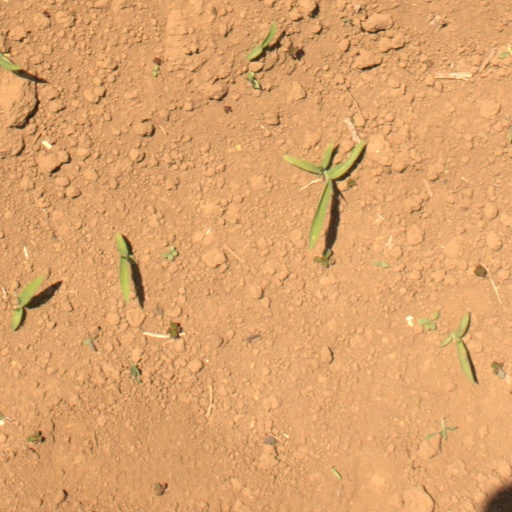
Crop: Jerusalem artichoke